Ludwig Ross

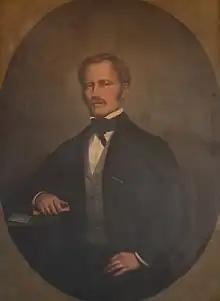
Painting of a fairly young-looking man, his right elbow leaning on a desk, turned slightly sideways to the viewer.

At the Tower of Athena Nike, Ross's demolition of the bastion revealed the of the former temple, which has been described by the archaeological historian Fani Mallouchou-Tufano as "one of the greatest moments in the history of the Acropolis in this period". Ross and his collaborators carried out the reconstruction of the temple between December 1835 and May 1836, under the direction of the architect Laurent. They arranged the excavated fragments of the temple, as well as other remains of nearby monuments, including the Propylaia, on top of the surviving crepidoma and column bases with little regard for their individual situation. The restoration was hailed at the time as the first full reconstruction of a Classical monument in Greece, but later observers criticised the haste in which the work was undertaken, the incongruity of the use of modern materials where ancient fragments could not be found, and the lack of correspondence between Ross's reconstruction and any plausible original design of the temple.